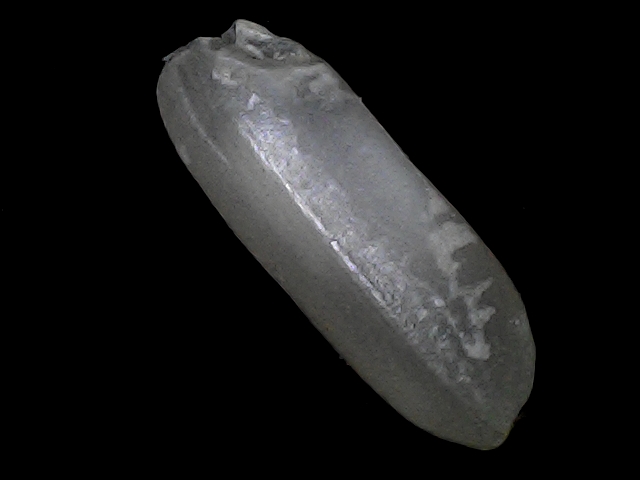
Rice variety: BRRI74